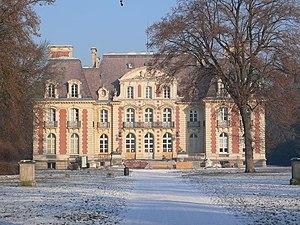
Brétigny-sur-Orge
Cet article recense les châteaux de l'Essonne, en France.
Brétigny-sur-Orge est une commune française située à vingt-cinq kilomètres au sud du centre de Paris et son point le plus au nord se trouve à vingt kilomètres de la porte de Gentilly. La ville est située sur la rive gauche de la Seine dans le nord du département de l’Essonne en région Île-de-France. Elle fait partie de la communauté d'agglomération Cœur d'Essonne. Elle est le chef-lieu du canton de Brétigny-sur-Orge.
Le château de la Fontaine est un château français situé dans la commune de Brétigny-sur-Orge, sur la rive gauche de la Seine dans le département de l'Essonne dans la région Île-de-France.